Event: Nepal Earthquake
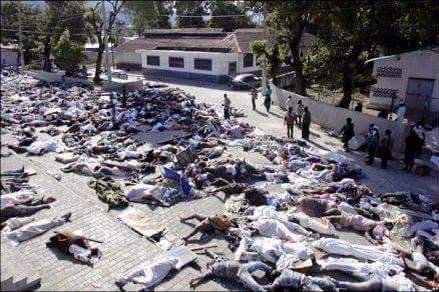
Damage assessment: damage